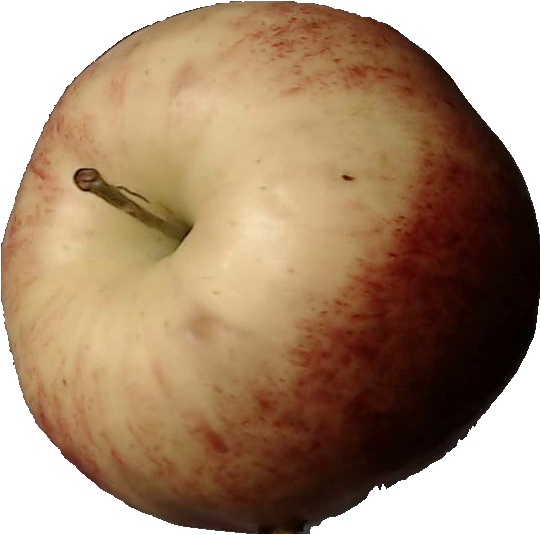
Label: apple_red_3